R4: Ridge Racer Type 4

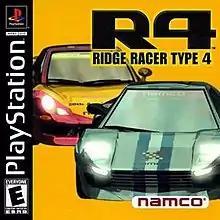
North American cover art

, released without the "'R4"' prefix in PAL territories, is a 1998 racing video game developed and published by Namco for the PlayStation. It is the fourth home title in the "Ridge Racer" series after "Rage Racer" (1996) and was initially released on December 3, 1998 in Japan, with global releases following in 1999.